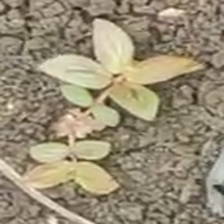
Weed species: Choti_dudhi_(Euphorbia_hirta)